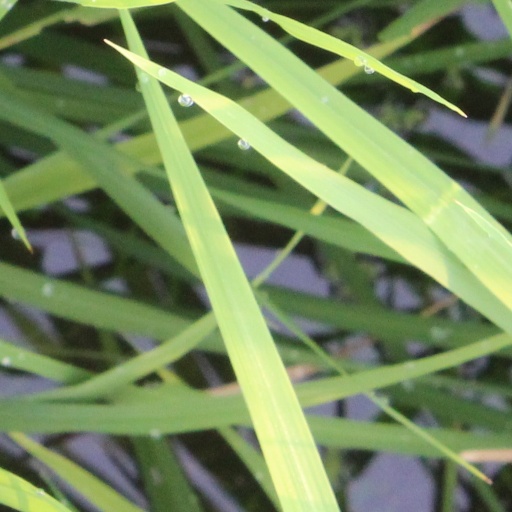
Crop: rice